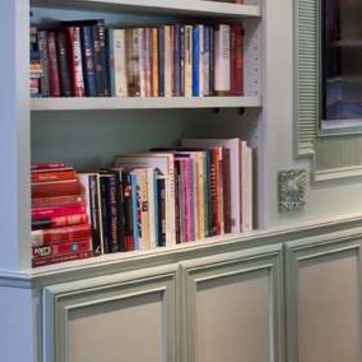
Material: paper